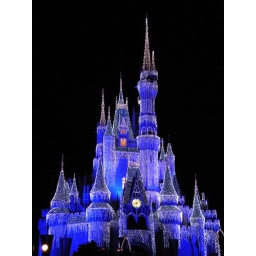
The castle was decorated in white lights. Just beautiful!